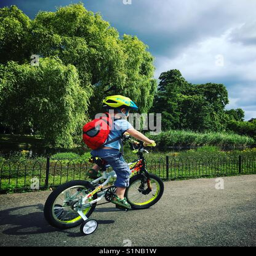
toddler boy cycling in the park